John Martyn

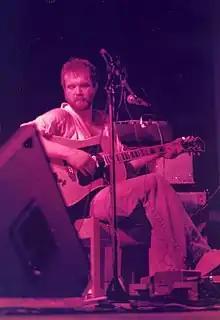
Martyn in 1978

Iain David McGeachy (11 September 1948 – 29 January 2009), known professionally as John Martyn, was a British singer-songwriter and guitarist. Over a 40-year career, he released 23 studio albums and received frequent critical acclaim. "The Times" described him as "an electrifying guitarist and singer whose music blurred the boundaries between folk, jazz, rock and blues".